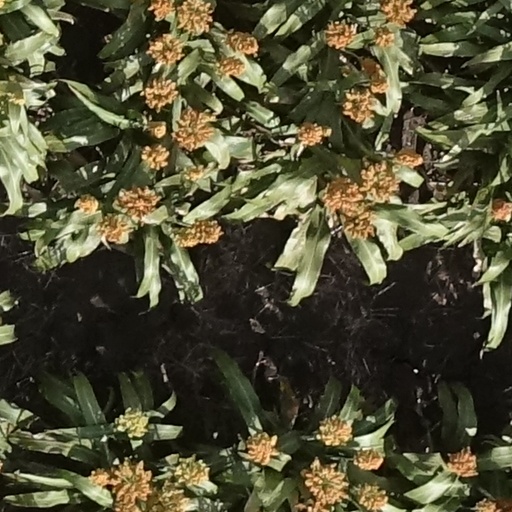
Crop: sorghum